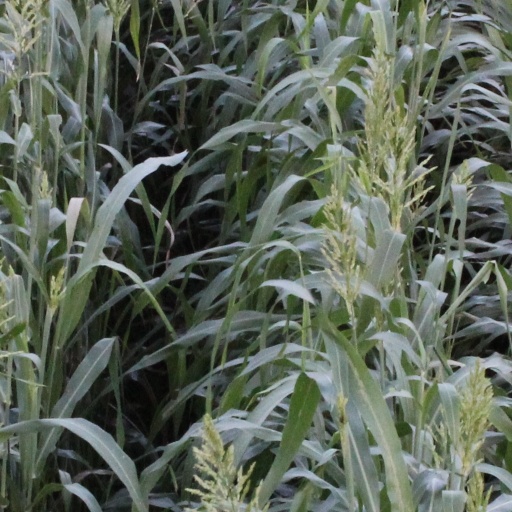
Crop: sorghum